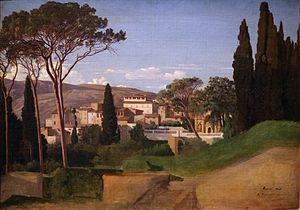
Jean Achille Benouville, dit Achille Benouville, né le 15 juillet 1815 à Paris où il est mort le 6 février 1891 dans le 7ᵉ arrondissement, est un peintre paysagiste français, connu pour ses vues de l'Italie.